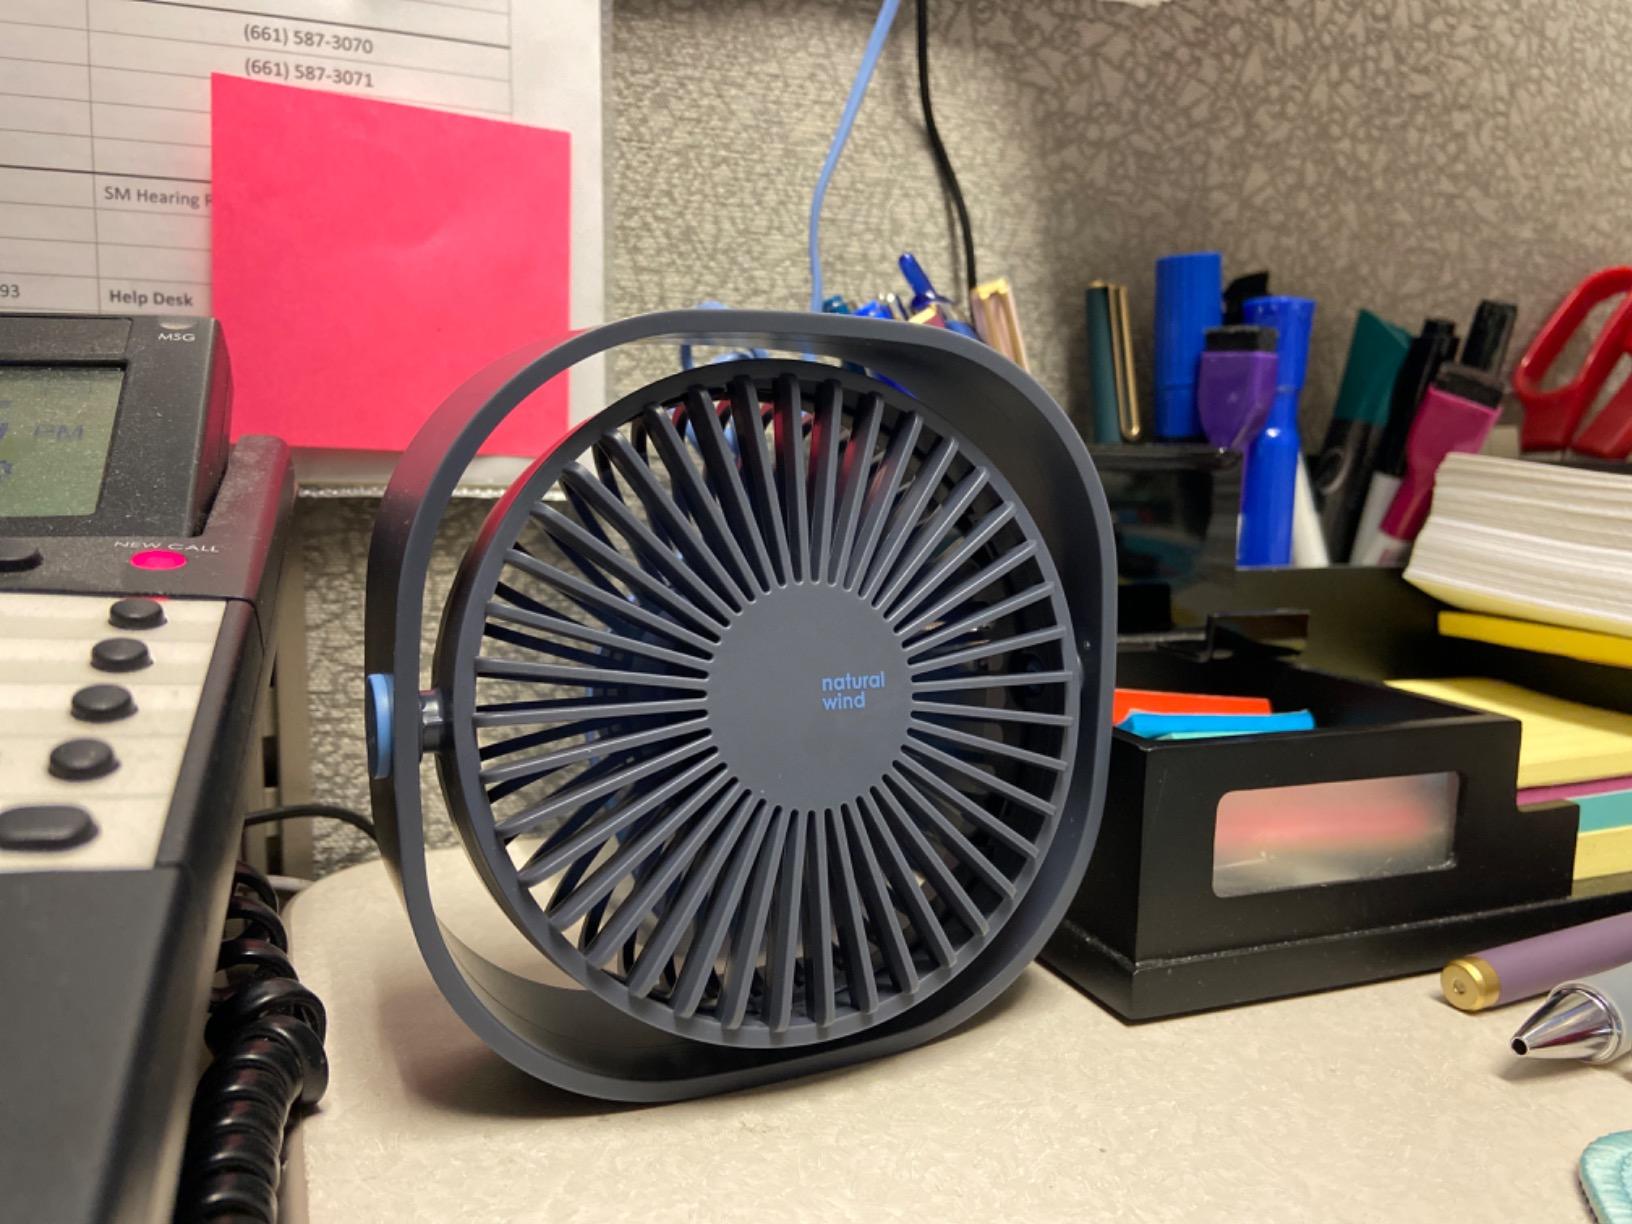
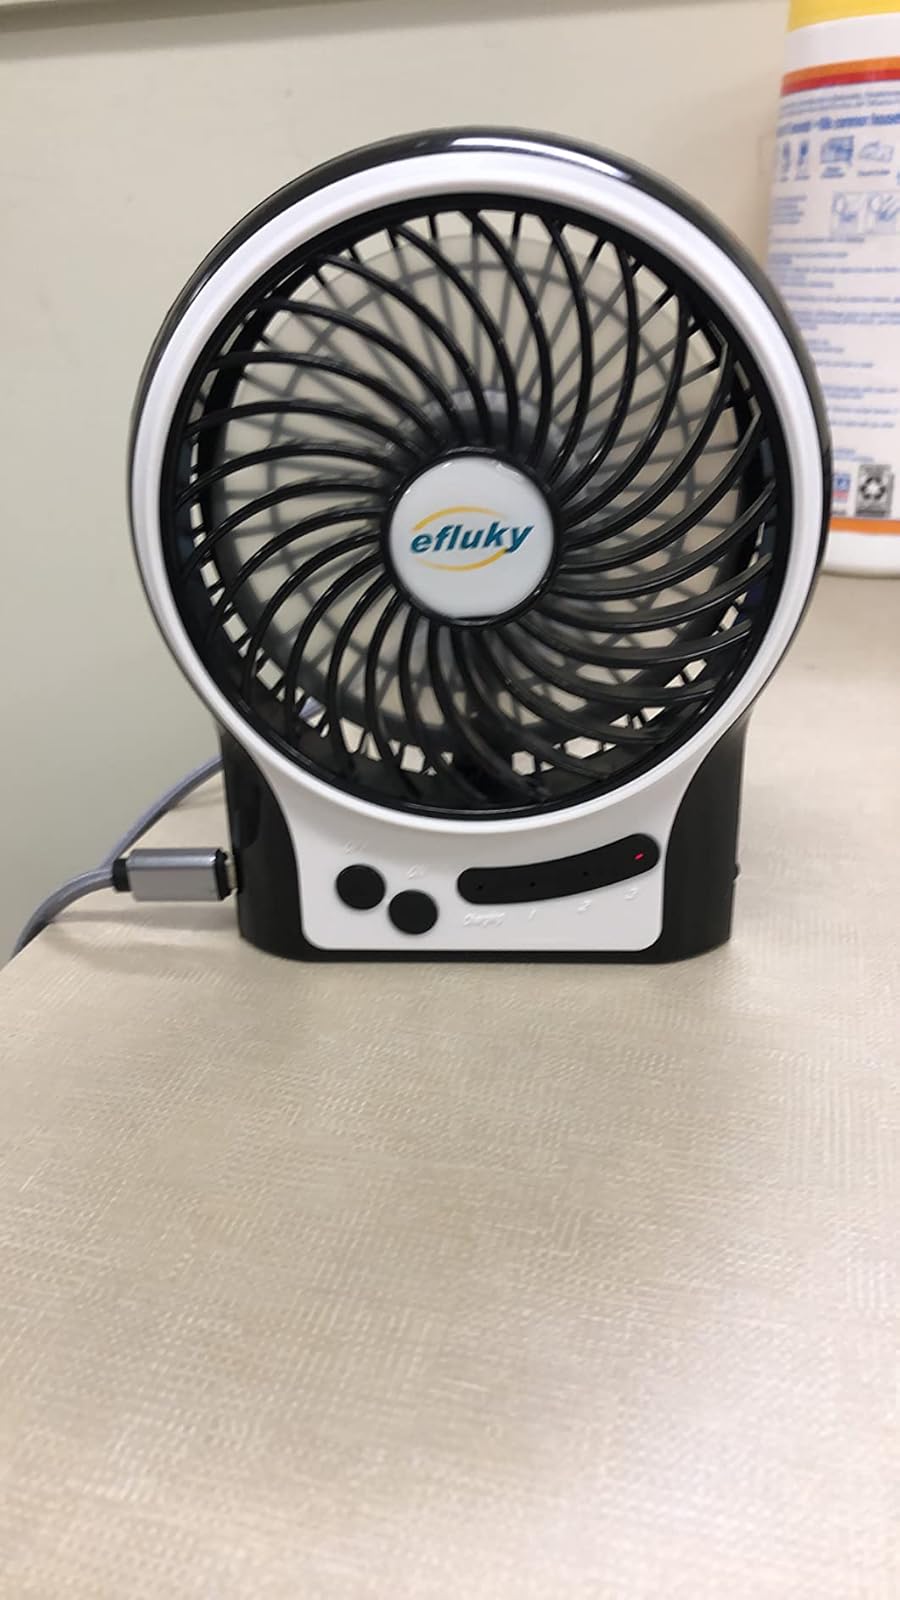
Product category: fan
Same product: no